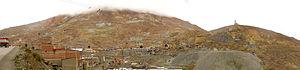
SVP, rendez cette description accessible à tous en la traduisant dans plusieurs langues.
Potosí est une ville de Bolivie et la capitale du département de Potosí. Son nom vient du quechua Potojsi qui signifie « tonnerre ». Elle se trouve à une altitude de 4 070 m et comptait environ 164 480 habitants en 2007. C'est une des villes les plus hautes du monde, construite au pied du Cerro Rico, une montagne de minerai d'argent qui domine la ville de ses 4 782 m.